Hallaren Church

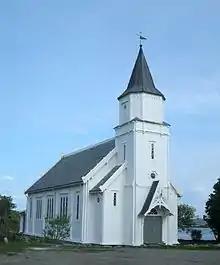
View of the church

Hallaren Church is a parish church of the Church of Norway in Frøya Municipality in Trøndelag county, Norway. It is located in the village of Storhallaren on the southern coast of the island of Frøya. It is one of several churches for the Frøya parish, which is part of the Orkdal prosti (deanery) in the Diocese of Nidaros. The white, wooden church was built in a long church design in 1881 using plans drawn up by the architect Henrik Nissen. The church seats about 400 people.